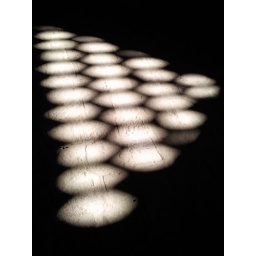
Light cast on the floor by a stone screen, Jameh Mosque, Esfahan